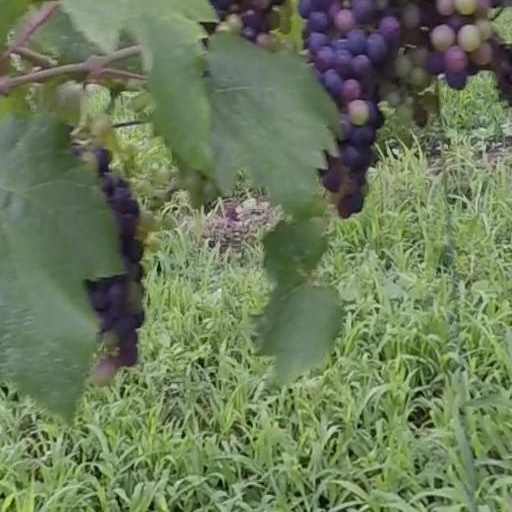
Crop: grape